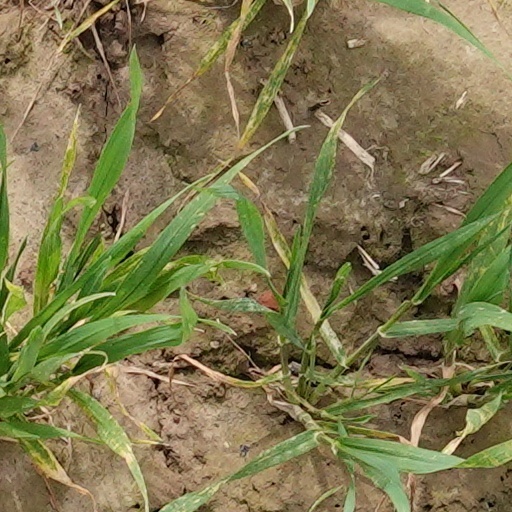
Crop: wheat